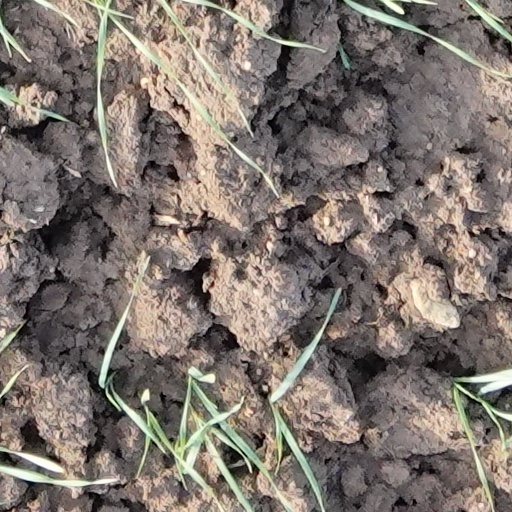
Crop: wheat